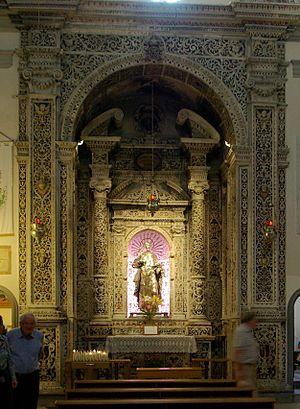
Saint Albert de Trapani est un religieux carme italien du Moyen Âge, canonisé au XVᵉ siècle par l'Église catholique et célébré le 7 août. Il est très célèbre en Sicile, et il est réputé avoir réalisé de nombreux miracle, dont le sauvetage de la ville de Messine assiégée en 1301.